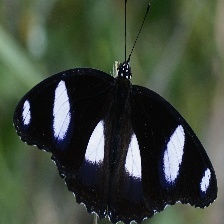
Species: DANAID EGGFLY
Butterfly family (ImageNet category): monarch